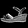
Label: Sandal